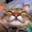
Label: cat